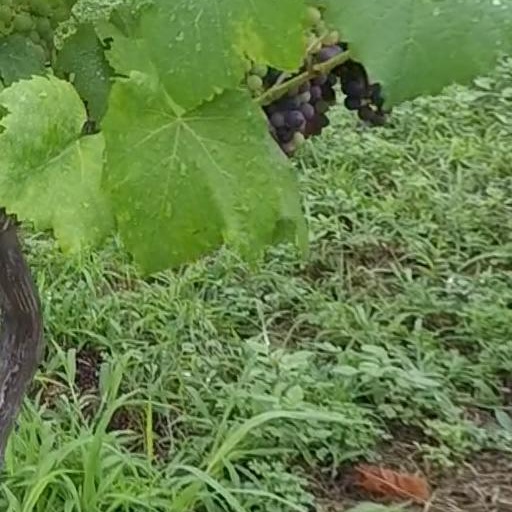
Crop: grape